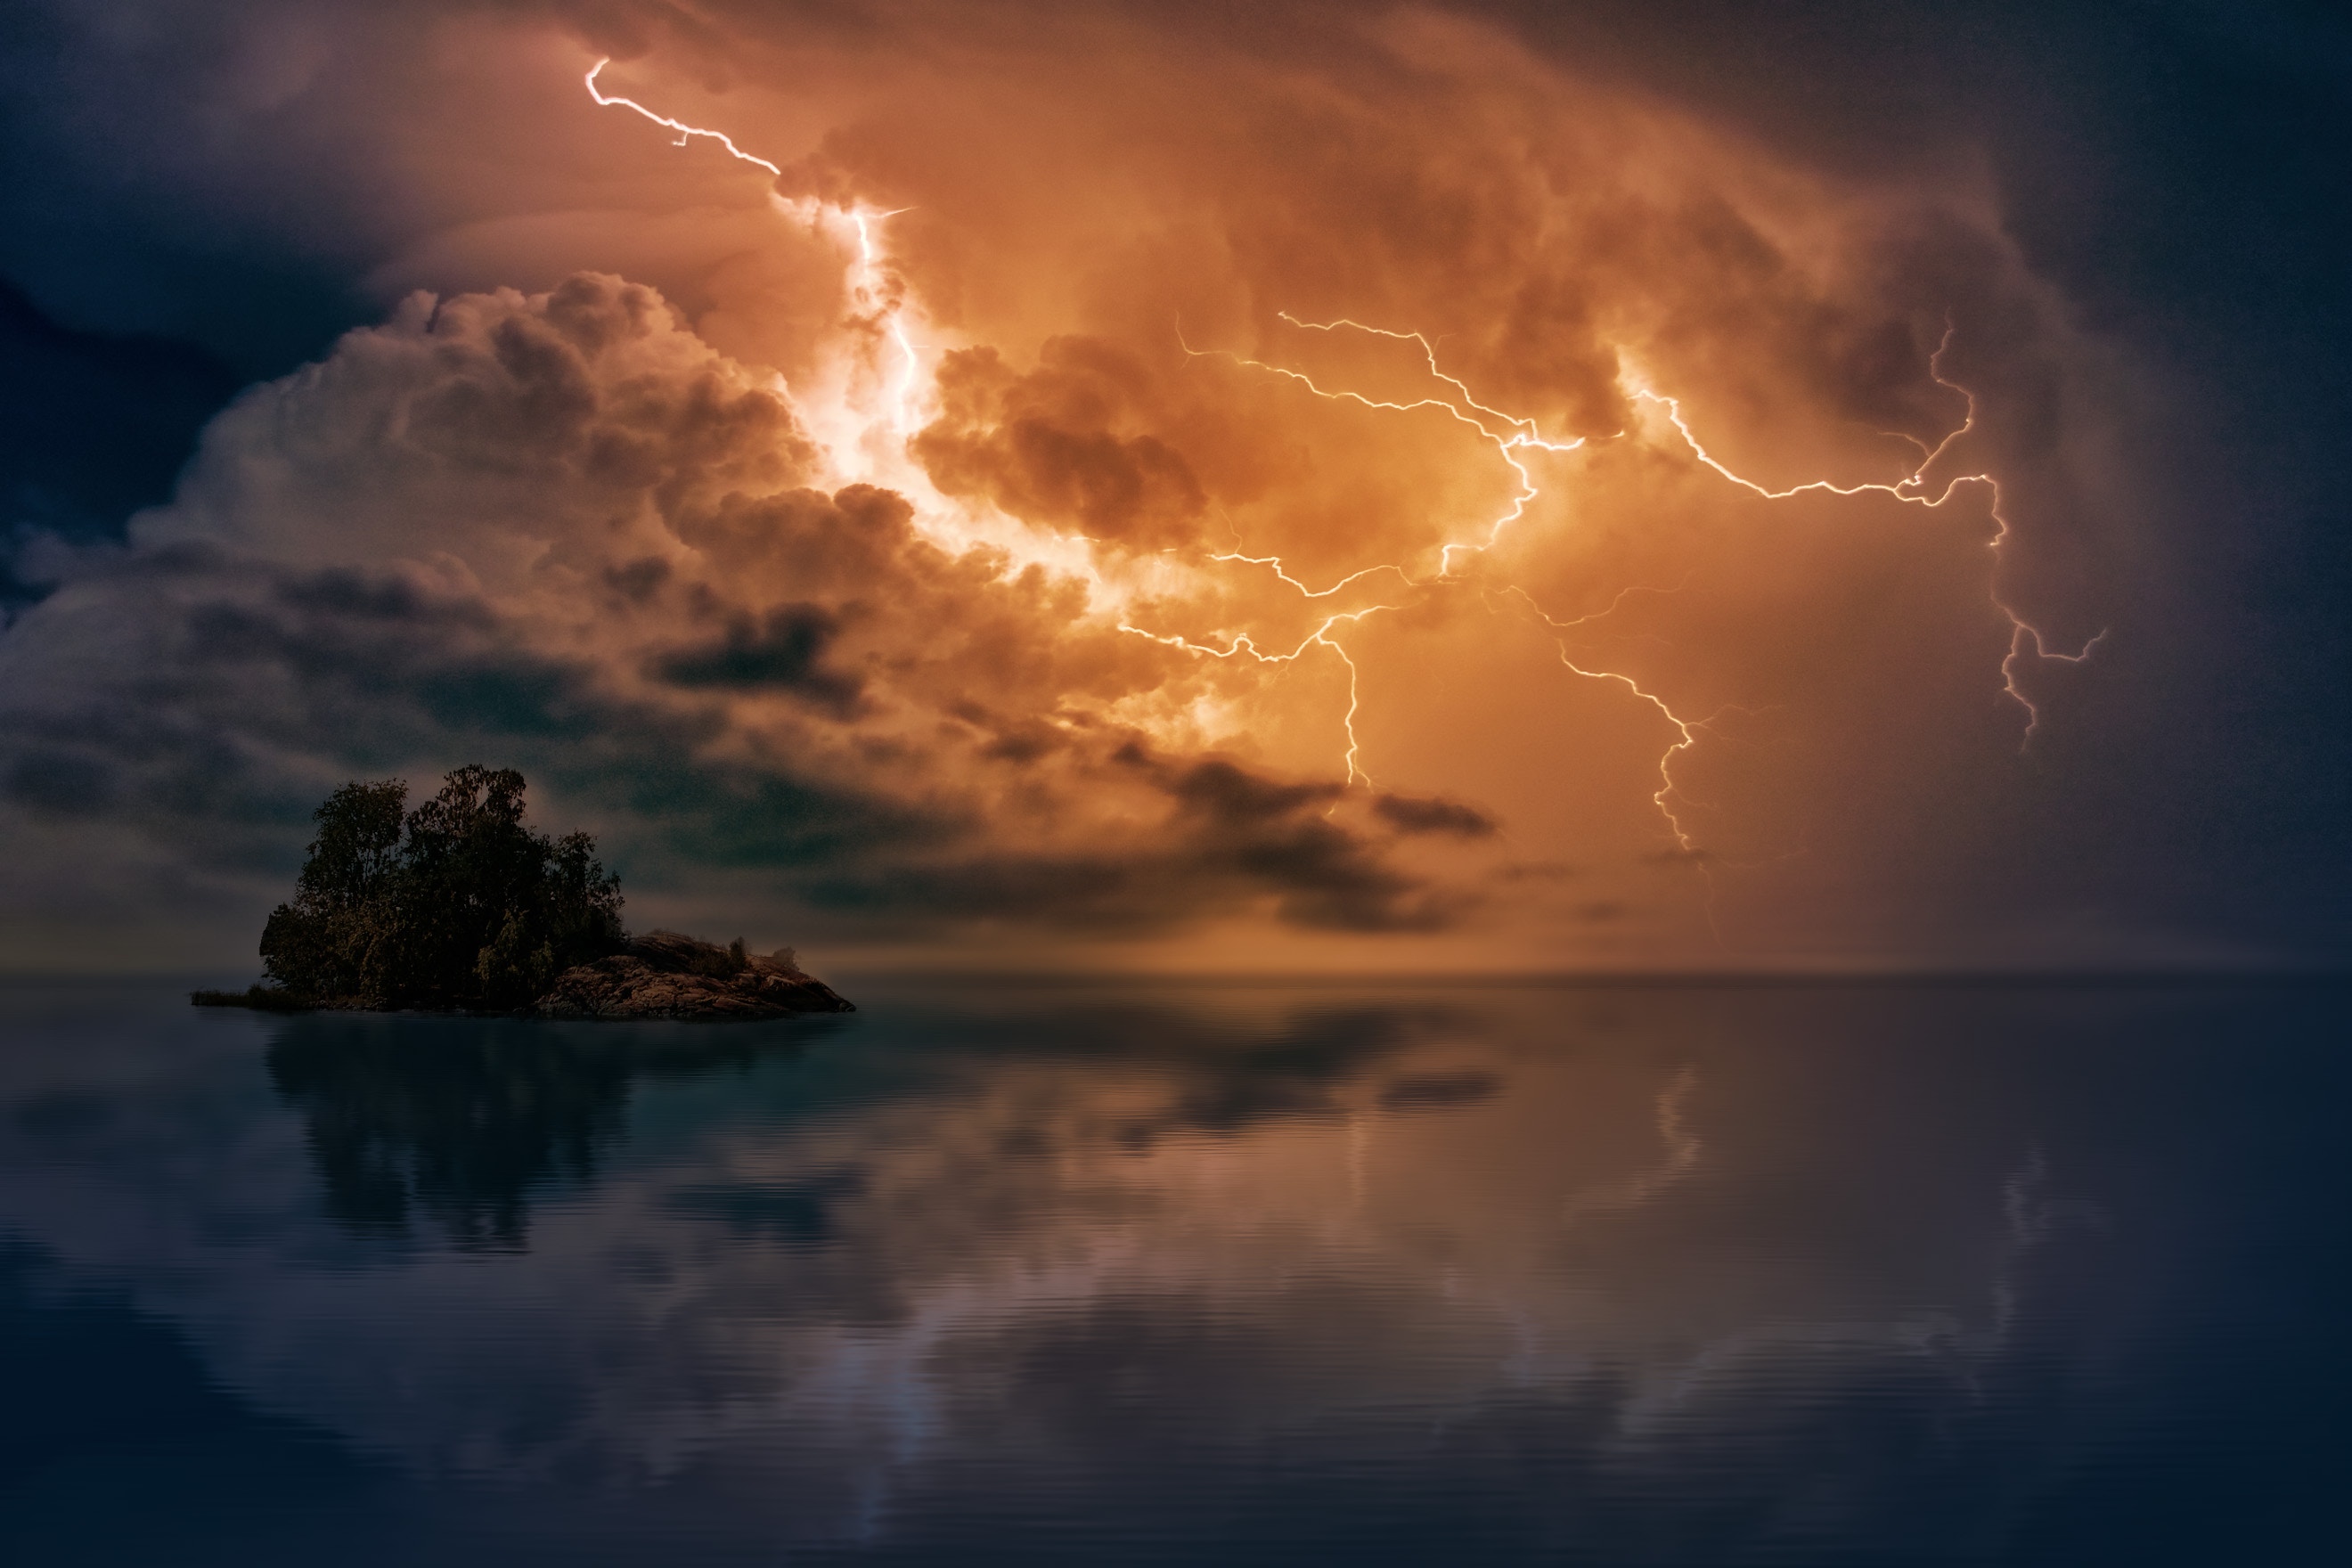
sea, horizon, cloud, sky, night, wind, atmosphere, dusk, evening, storm, cumulus, calm, darkness, lightning, thunder, thunderstorm, phenomenon, meteorological phenomenon, computer wallpaper, geological phenomenon